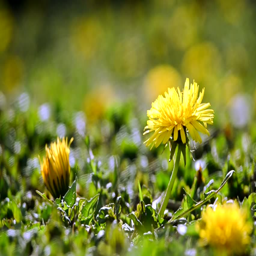
dandelion yellow flower growing outdoors in a beautiful spring day